Revelstoke, British Columbia

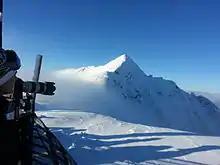
Revelstoke Freeride World Tour

Revelstoke's economy has traditionally been tied to the Canadian Pacific Railway (CPR), and it still maintains a strong connection to that industry. However, forestry, construction, tourism, and retail have increased over the past decades. The Revelstoke Railway Museum is a recognition of the town's continued attachment to the Canadian Pacific Railway and continues to be an important tourist attraction.